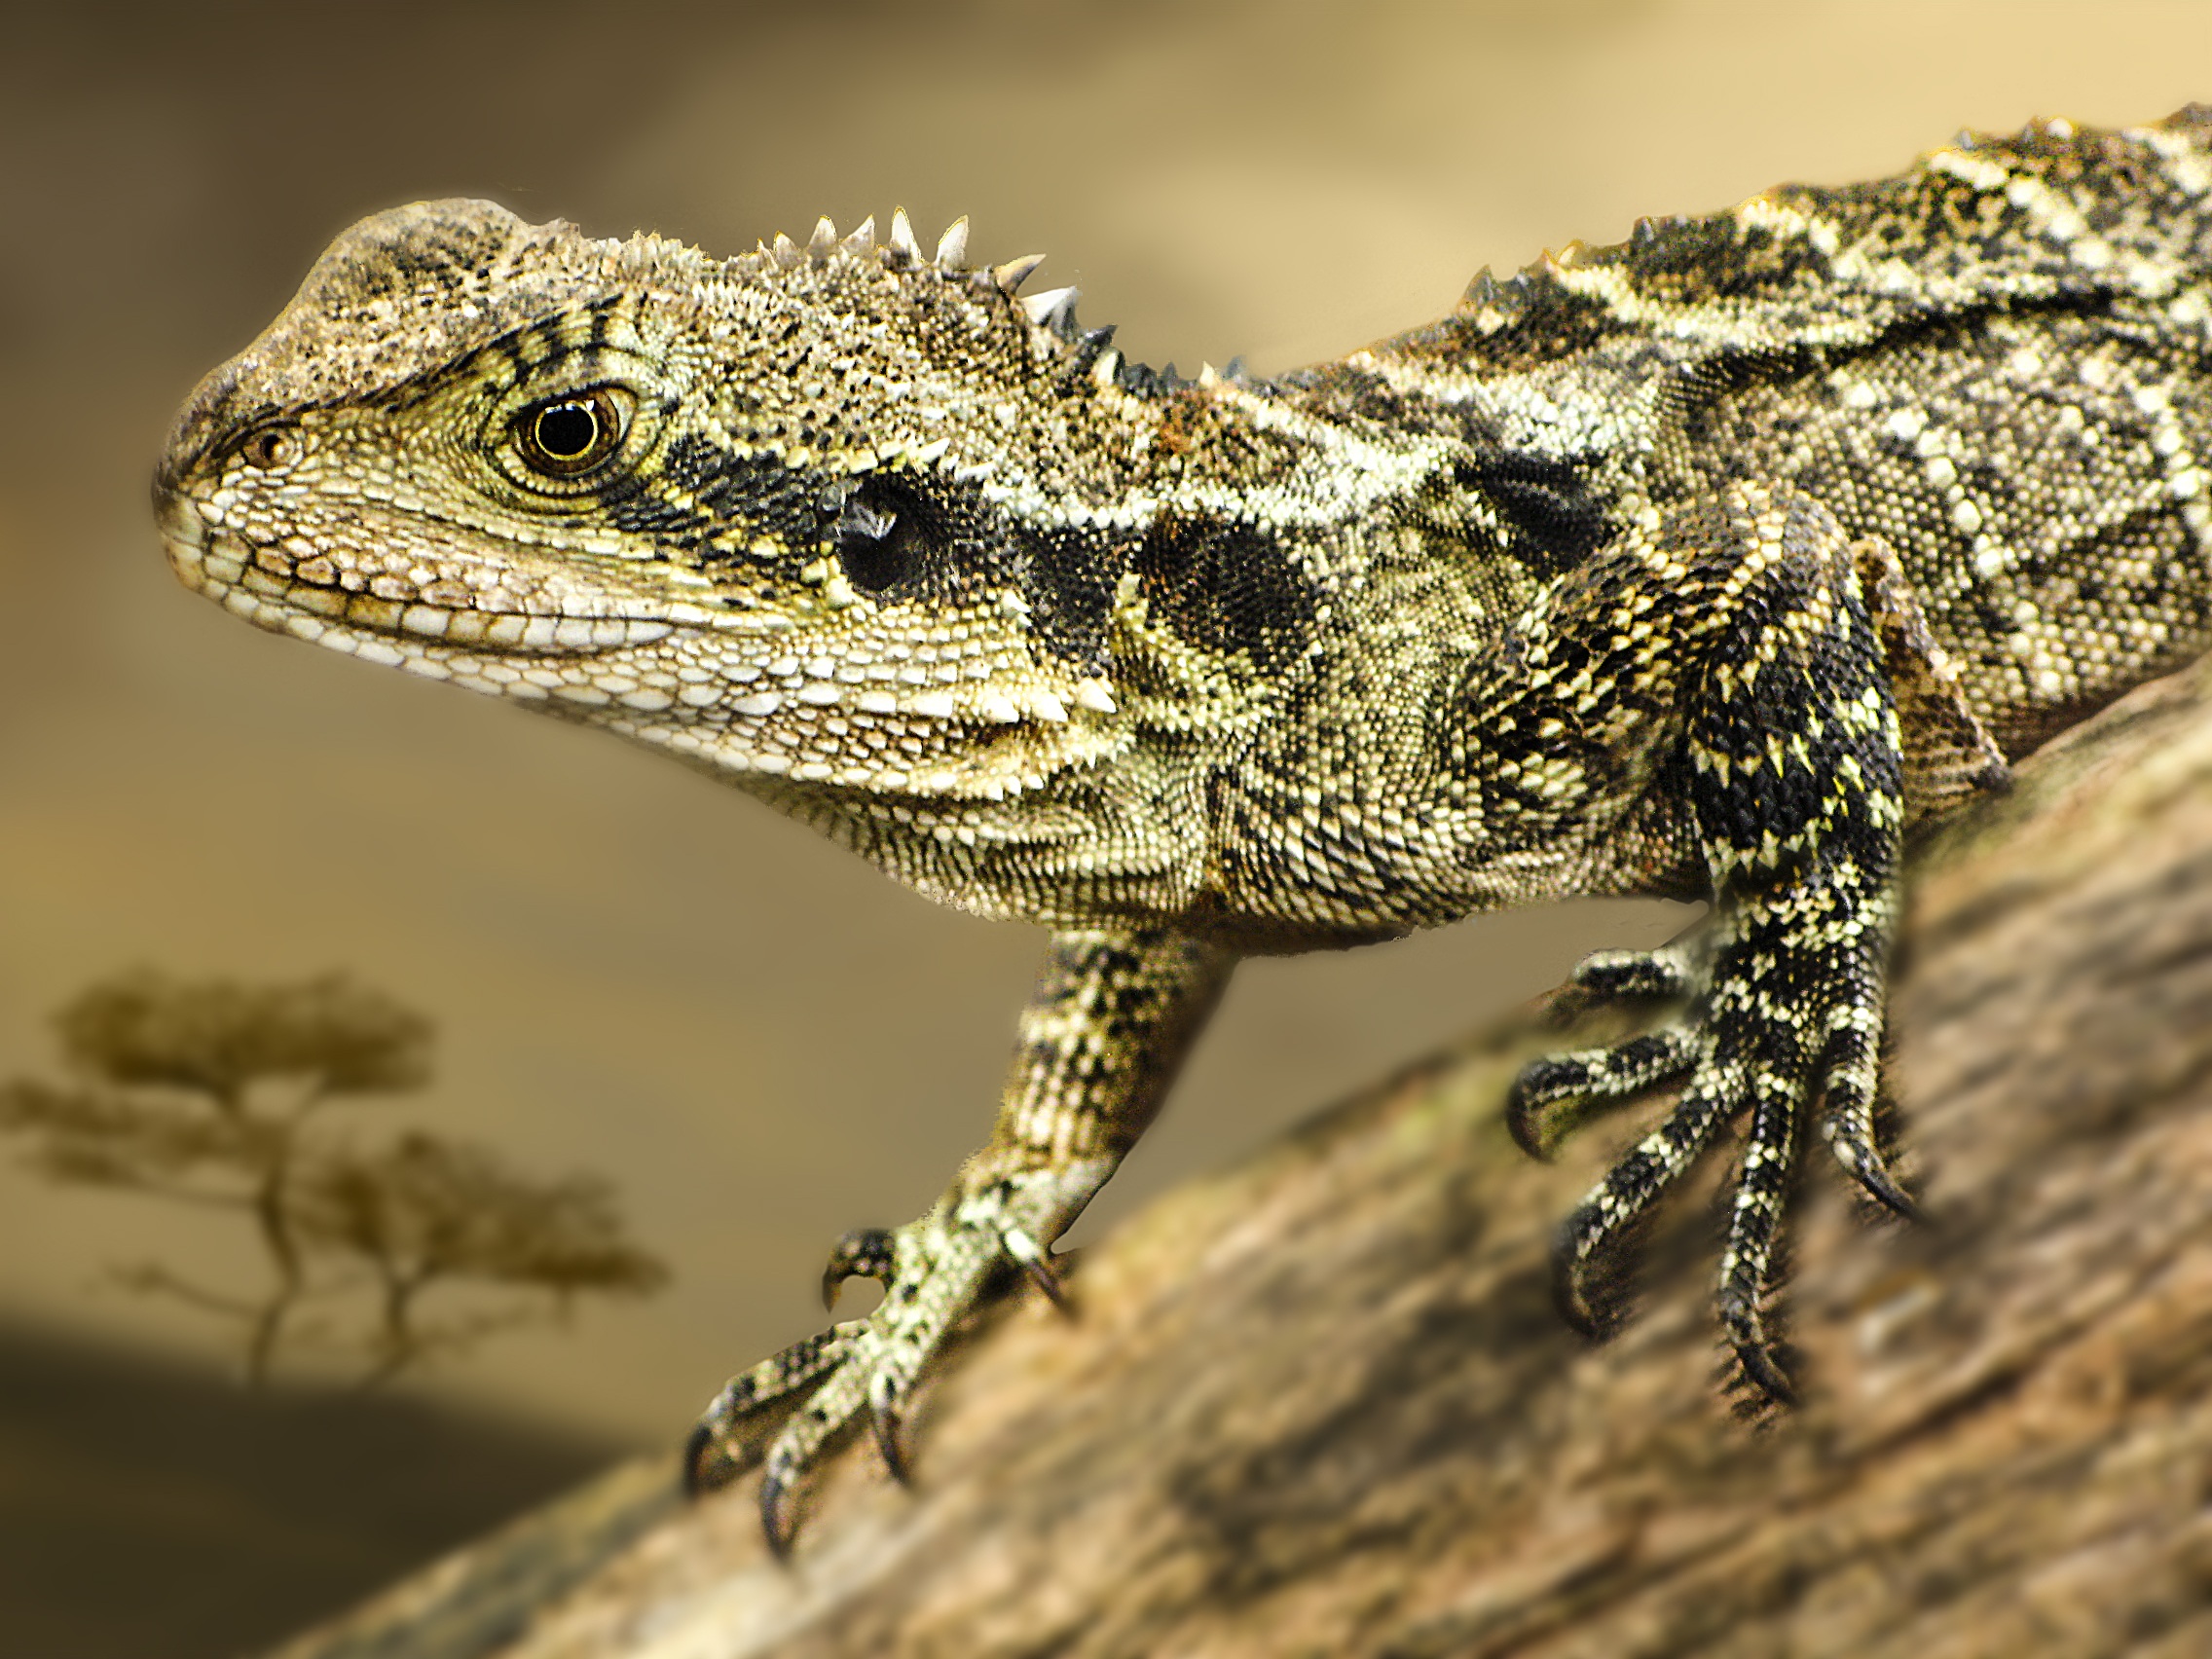
wildlife, bush, reptile, fauna, lizard, gecko, crocodile, close up, vertebrate, dragon, macro photography, agamidae, agama, scaled reptile, lacertidae